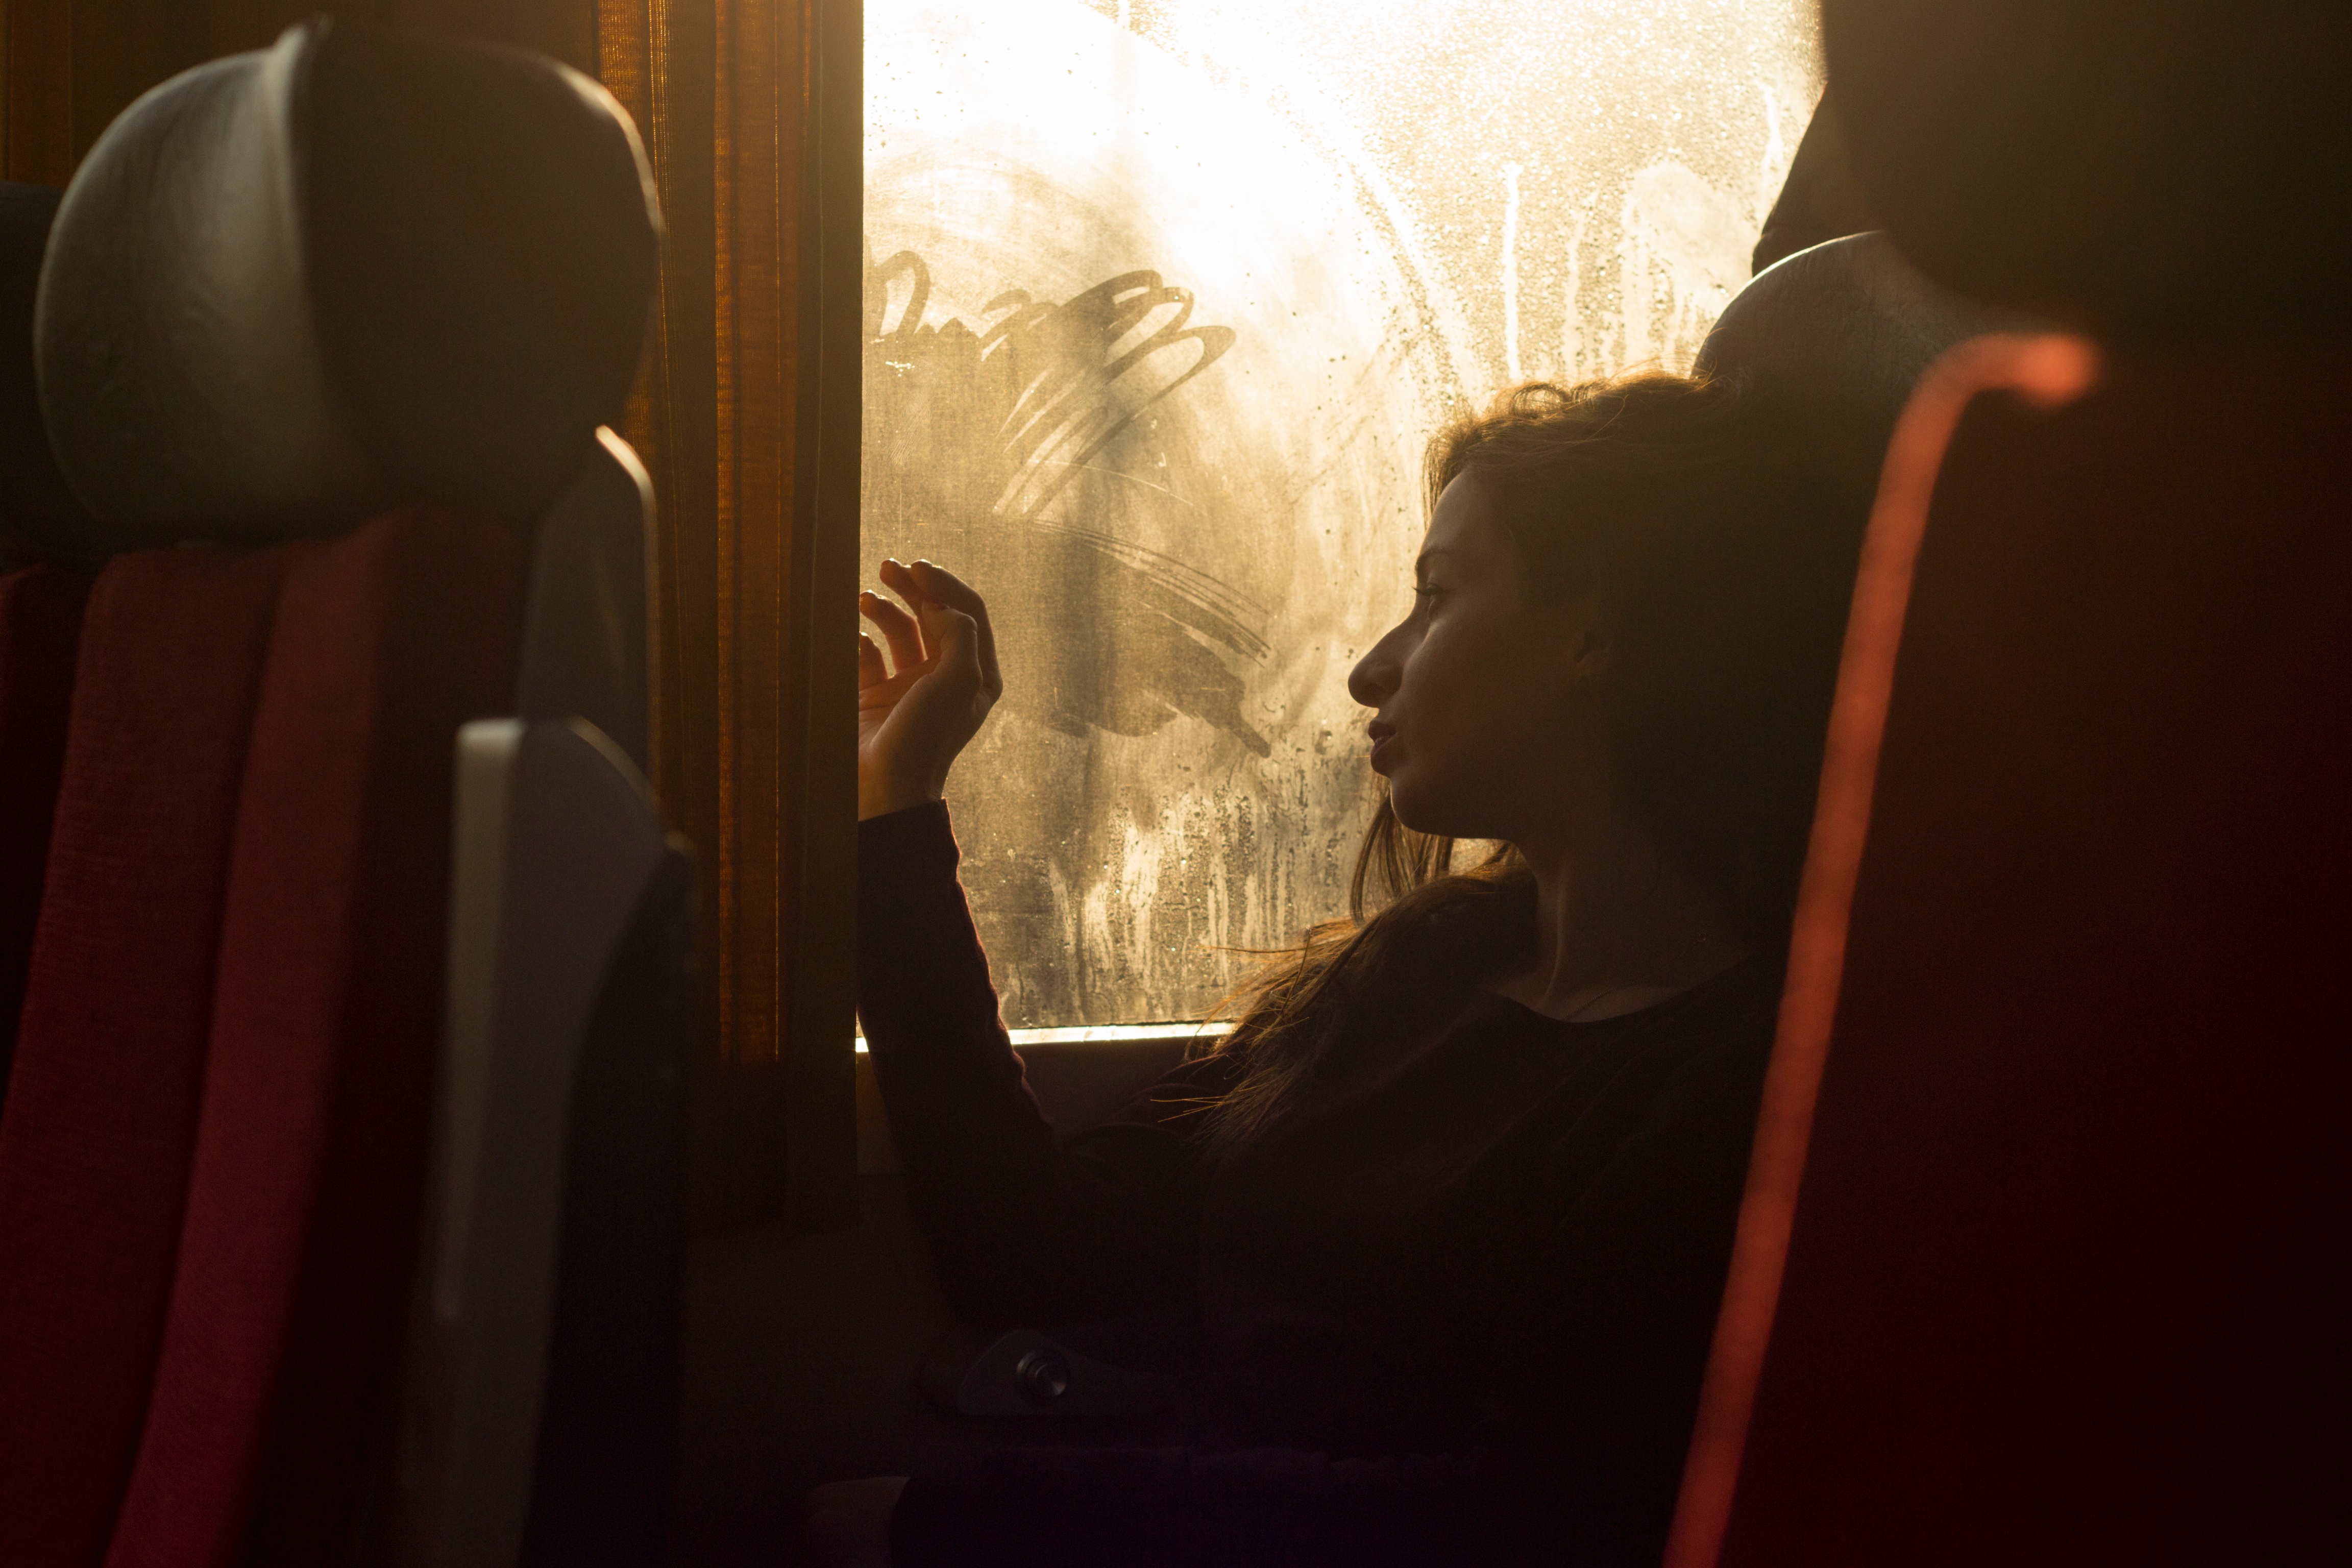
light, woman, night, sunlight, seat, window, female, red, color, shadow, darkness, lady, lighting, screenshot